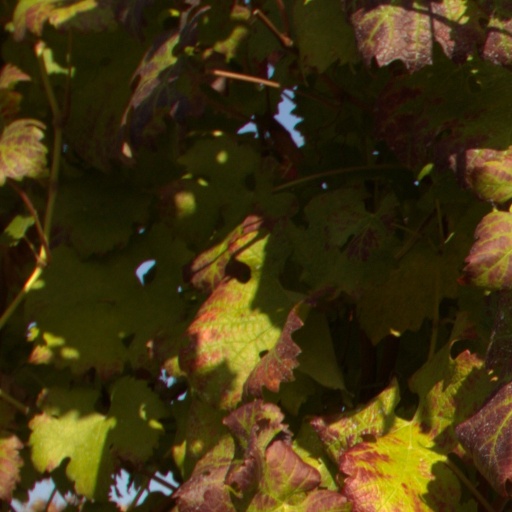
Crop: grape